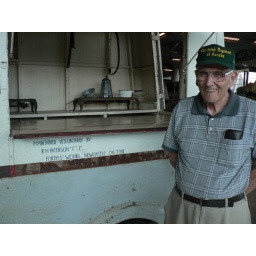
This is a fish and chips truck from my Grandpa's home town in England.